Marilyn Crispell

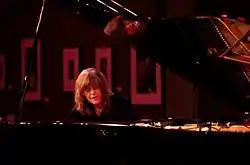
Crispell in concert, April 29, 2008

Marilyn Crispell (born March 30, 1947) is an American jazz pianist and composer. Scott Yanow described her as "a powerful player... who has her own way of using space... She is near the top of her field." Jon Pareles of "The New York Times" wrote: "Hearing Marilyn Crispell play solo piano is like monitoring an active volcano... She is one of a very few pianists who rise to the challenge of free jazz." In addition to her own extensive work as a soloist or bandleader, Crispell is known as a longtime member of saxophonist Anthony Braxton's quartet in the 1980s and '90s.